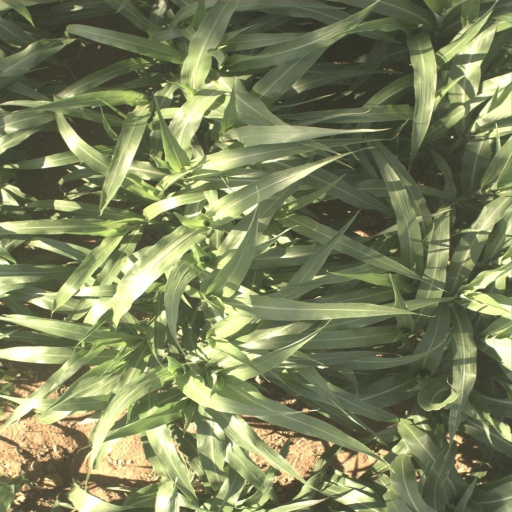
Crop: sorghum